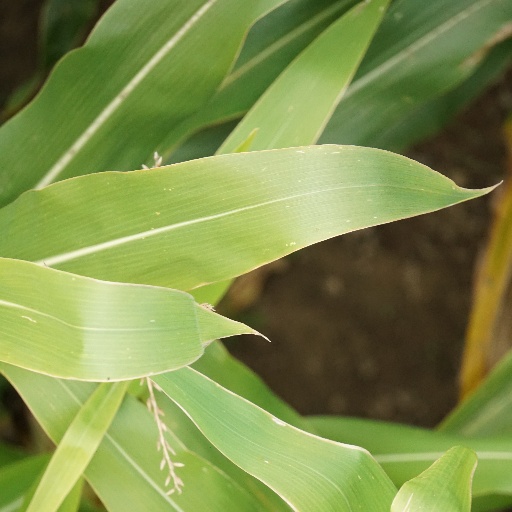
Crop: maize; corn